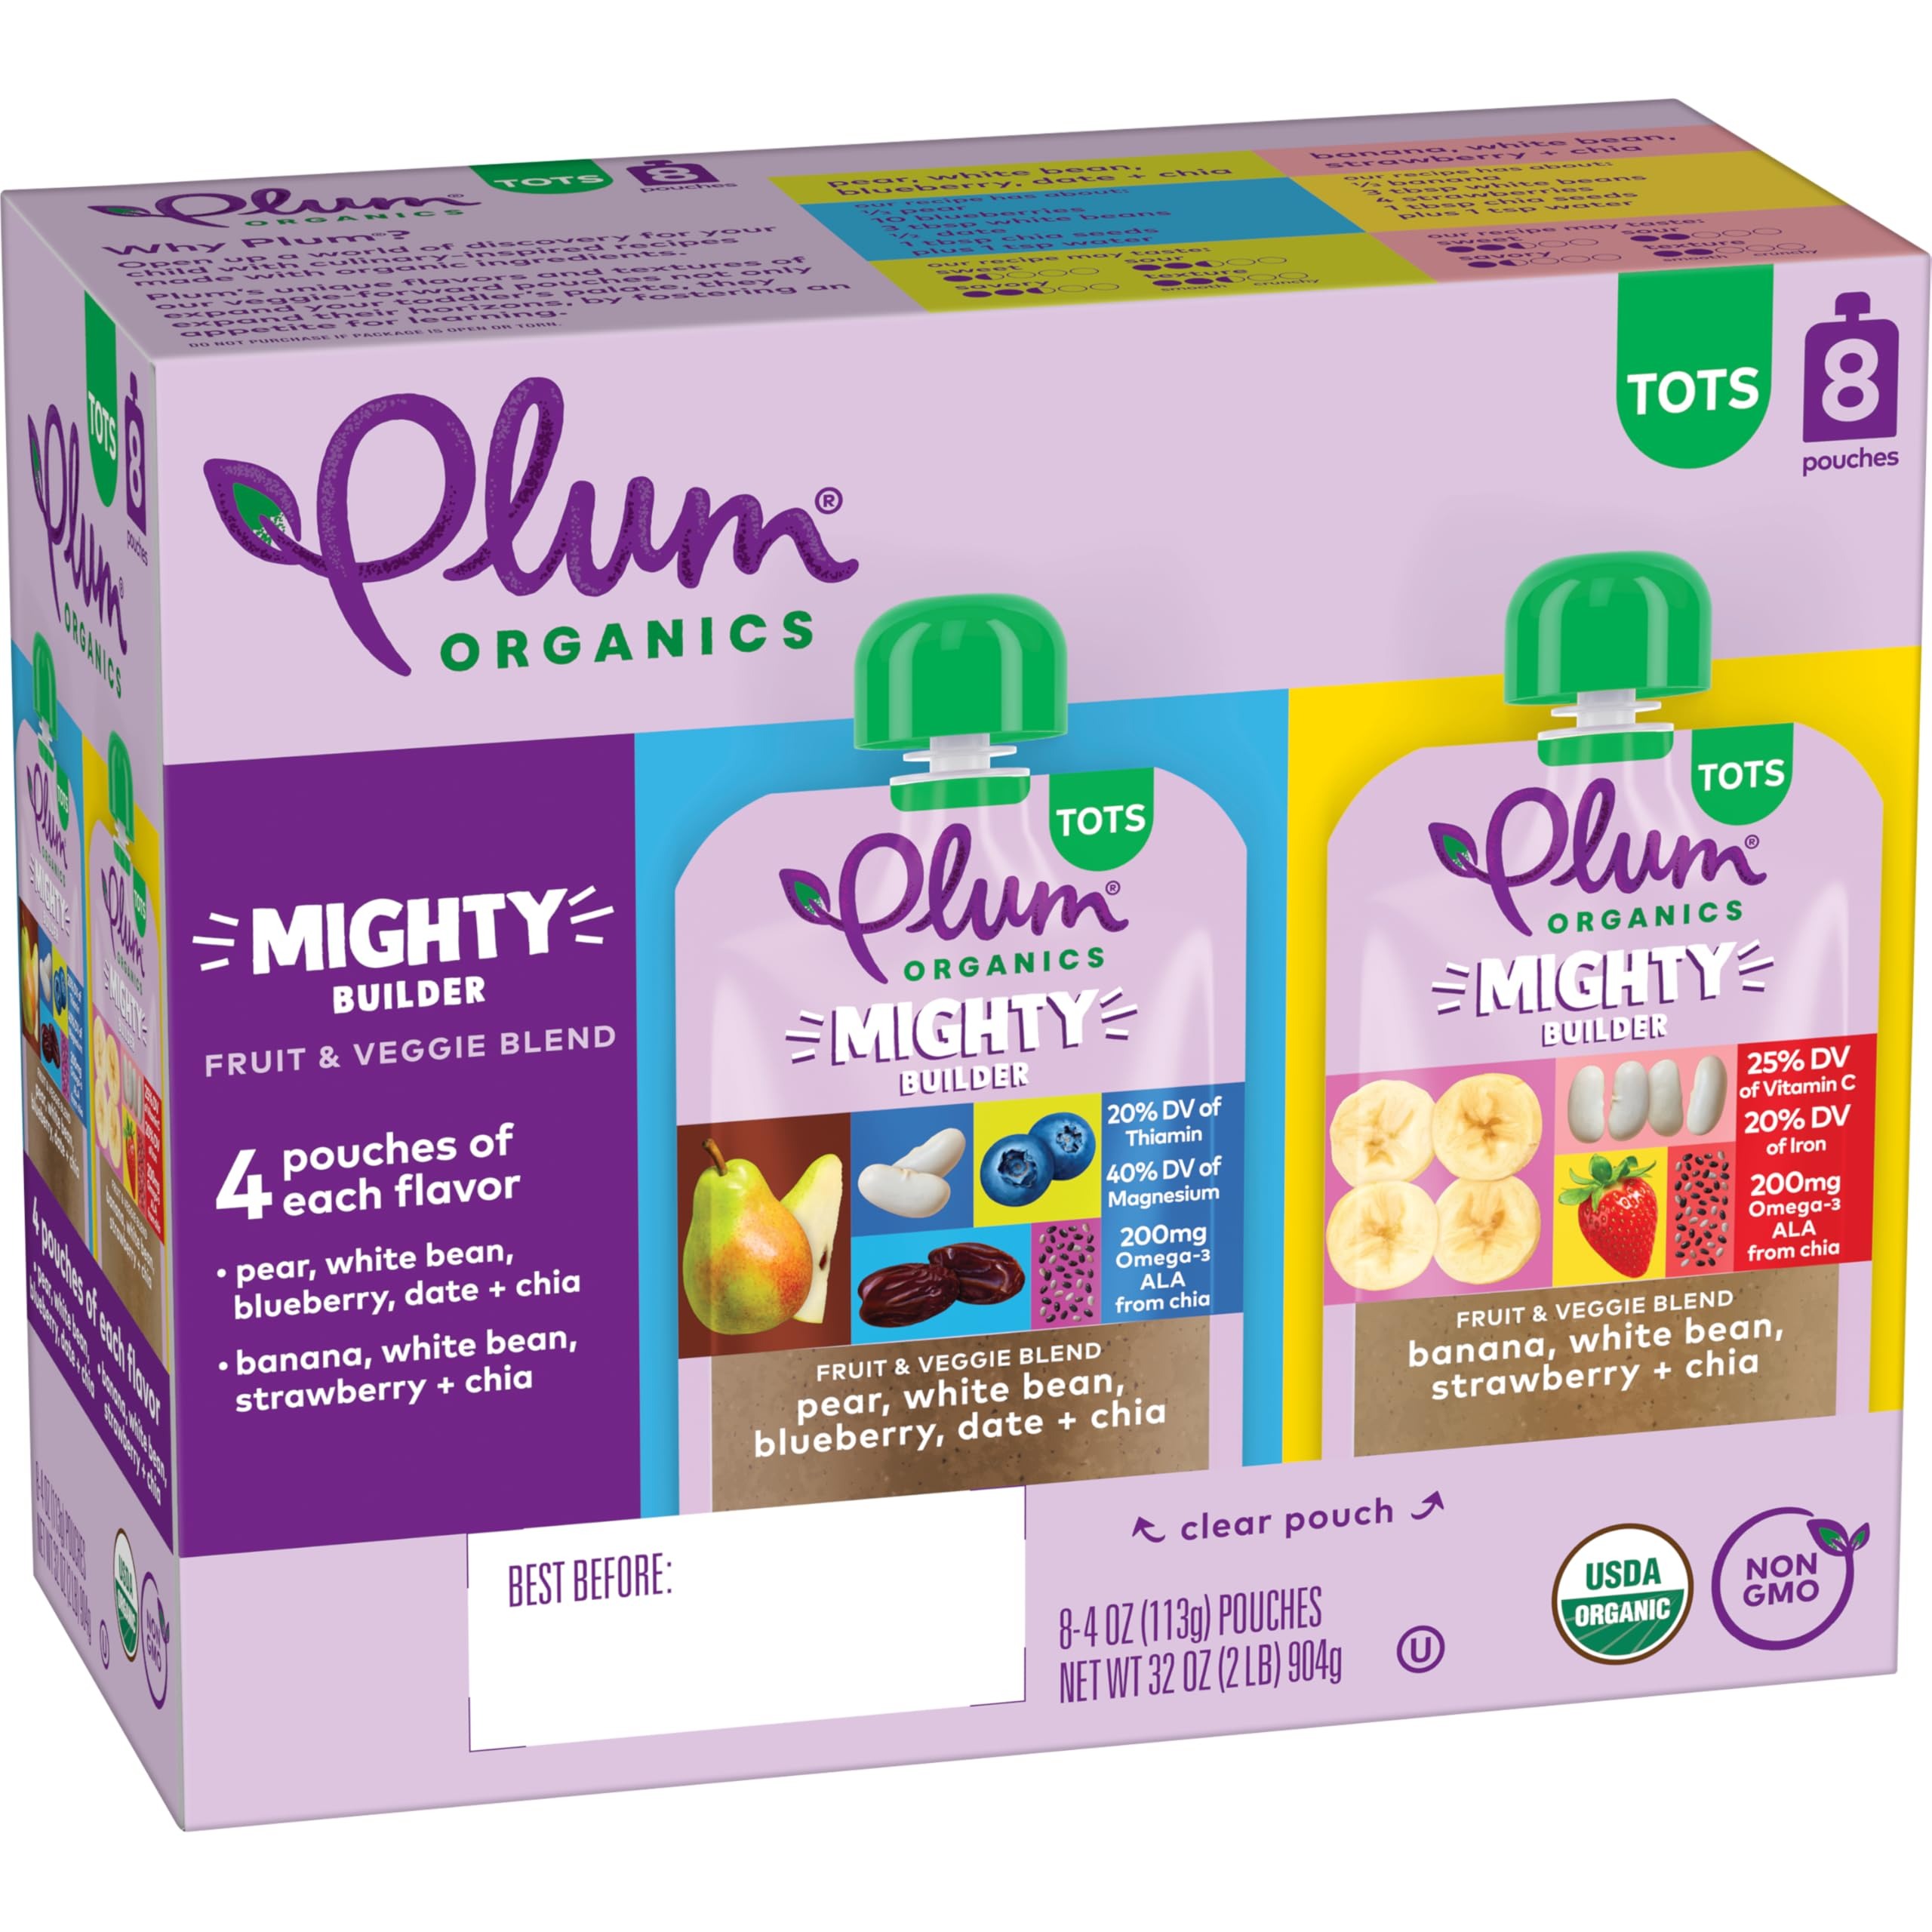
Item Name: Plum Organics Mighty Builder Organic Toddler Food - Variety Pack - 4 oz Pouch (Pack of 8) - Fruit and Veggie Toddler Food Pouch
Bullet Point 1: PLUM TODDLER FOOD: Organic toddler food for 12 months and older; Perfect on-the-go snacks for kids
Bullet Point 2: MADE WITH NATURAL FLAVORS: Pear, White Bean, Blueberry, Date, and Chia and Banana, White Bean, Strawberry, and Chia blends made with organic purees
Bullet Point 3: ORGANIC TODDLER SNACKS: USDA Organic Certified and Non-GMO blend of fruits, vegetables, and seeds; Unsalted and unsweetened
Bullet Point 4: CONVENIENT TODDLER POUCHES: Plum Organics Mighty Builder Pouches are also available in other flavors
Bullet Point 5: INCLUDES: 8 resealable pouches of baby puree
Value: 32.0
Unit: Ounce

Price: 10.88